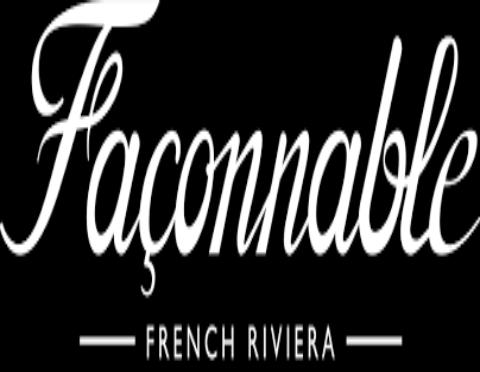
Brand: Faconnable
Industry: Clothes